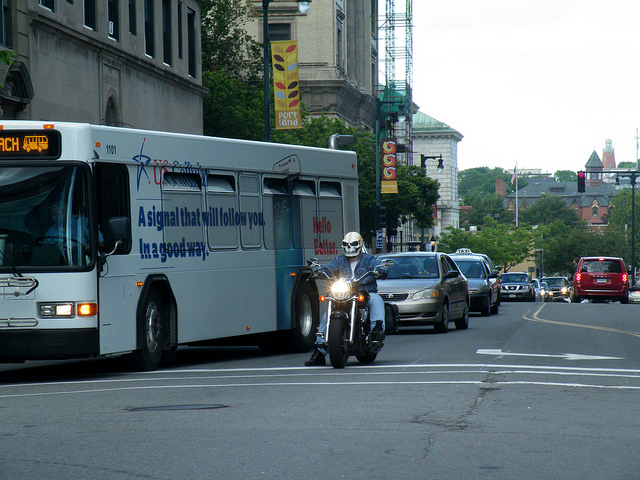
A city street contains cars, a motorcycle and a bus.

A man wearing a skeleton helmet on a motorcycle next to a bus.

A motorcycle and bus sit at a traffic light.